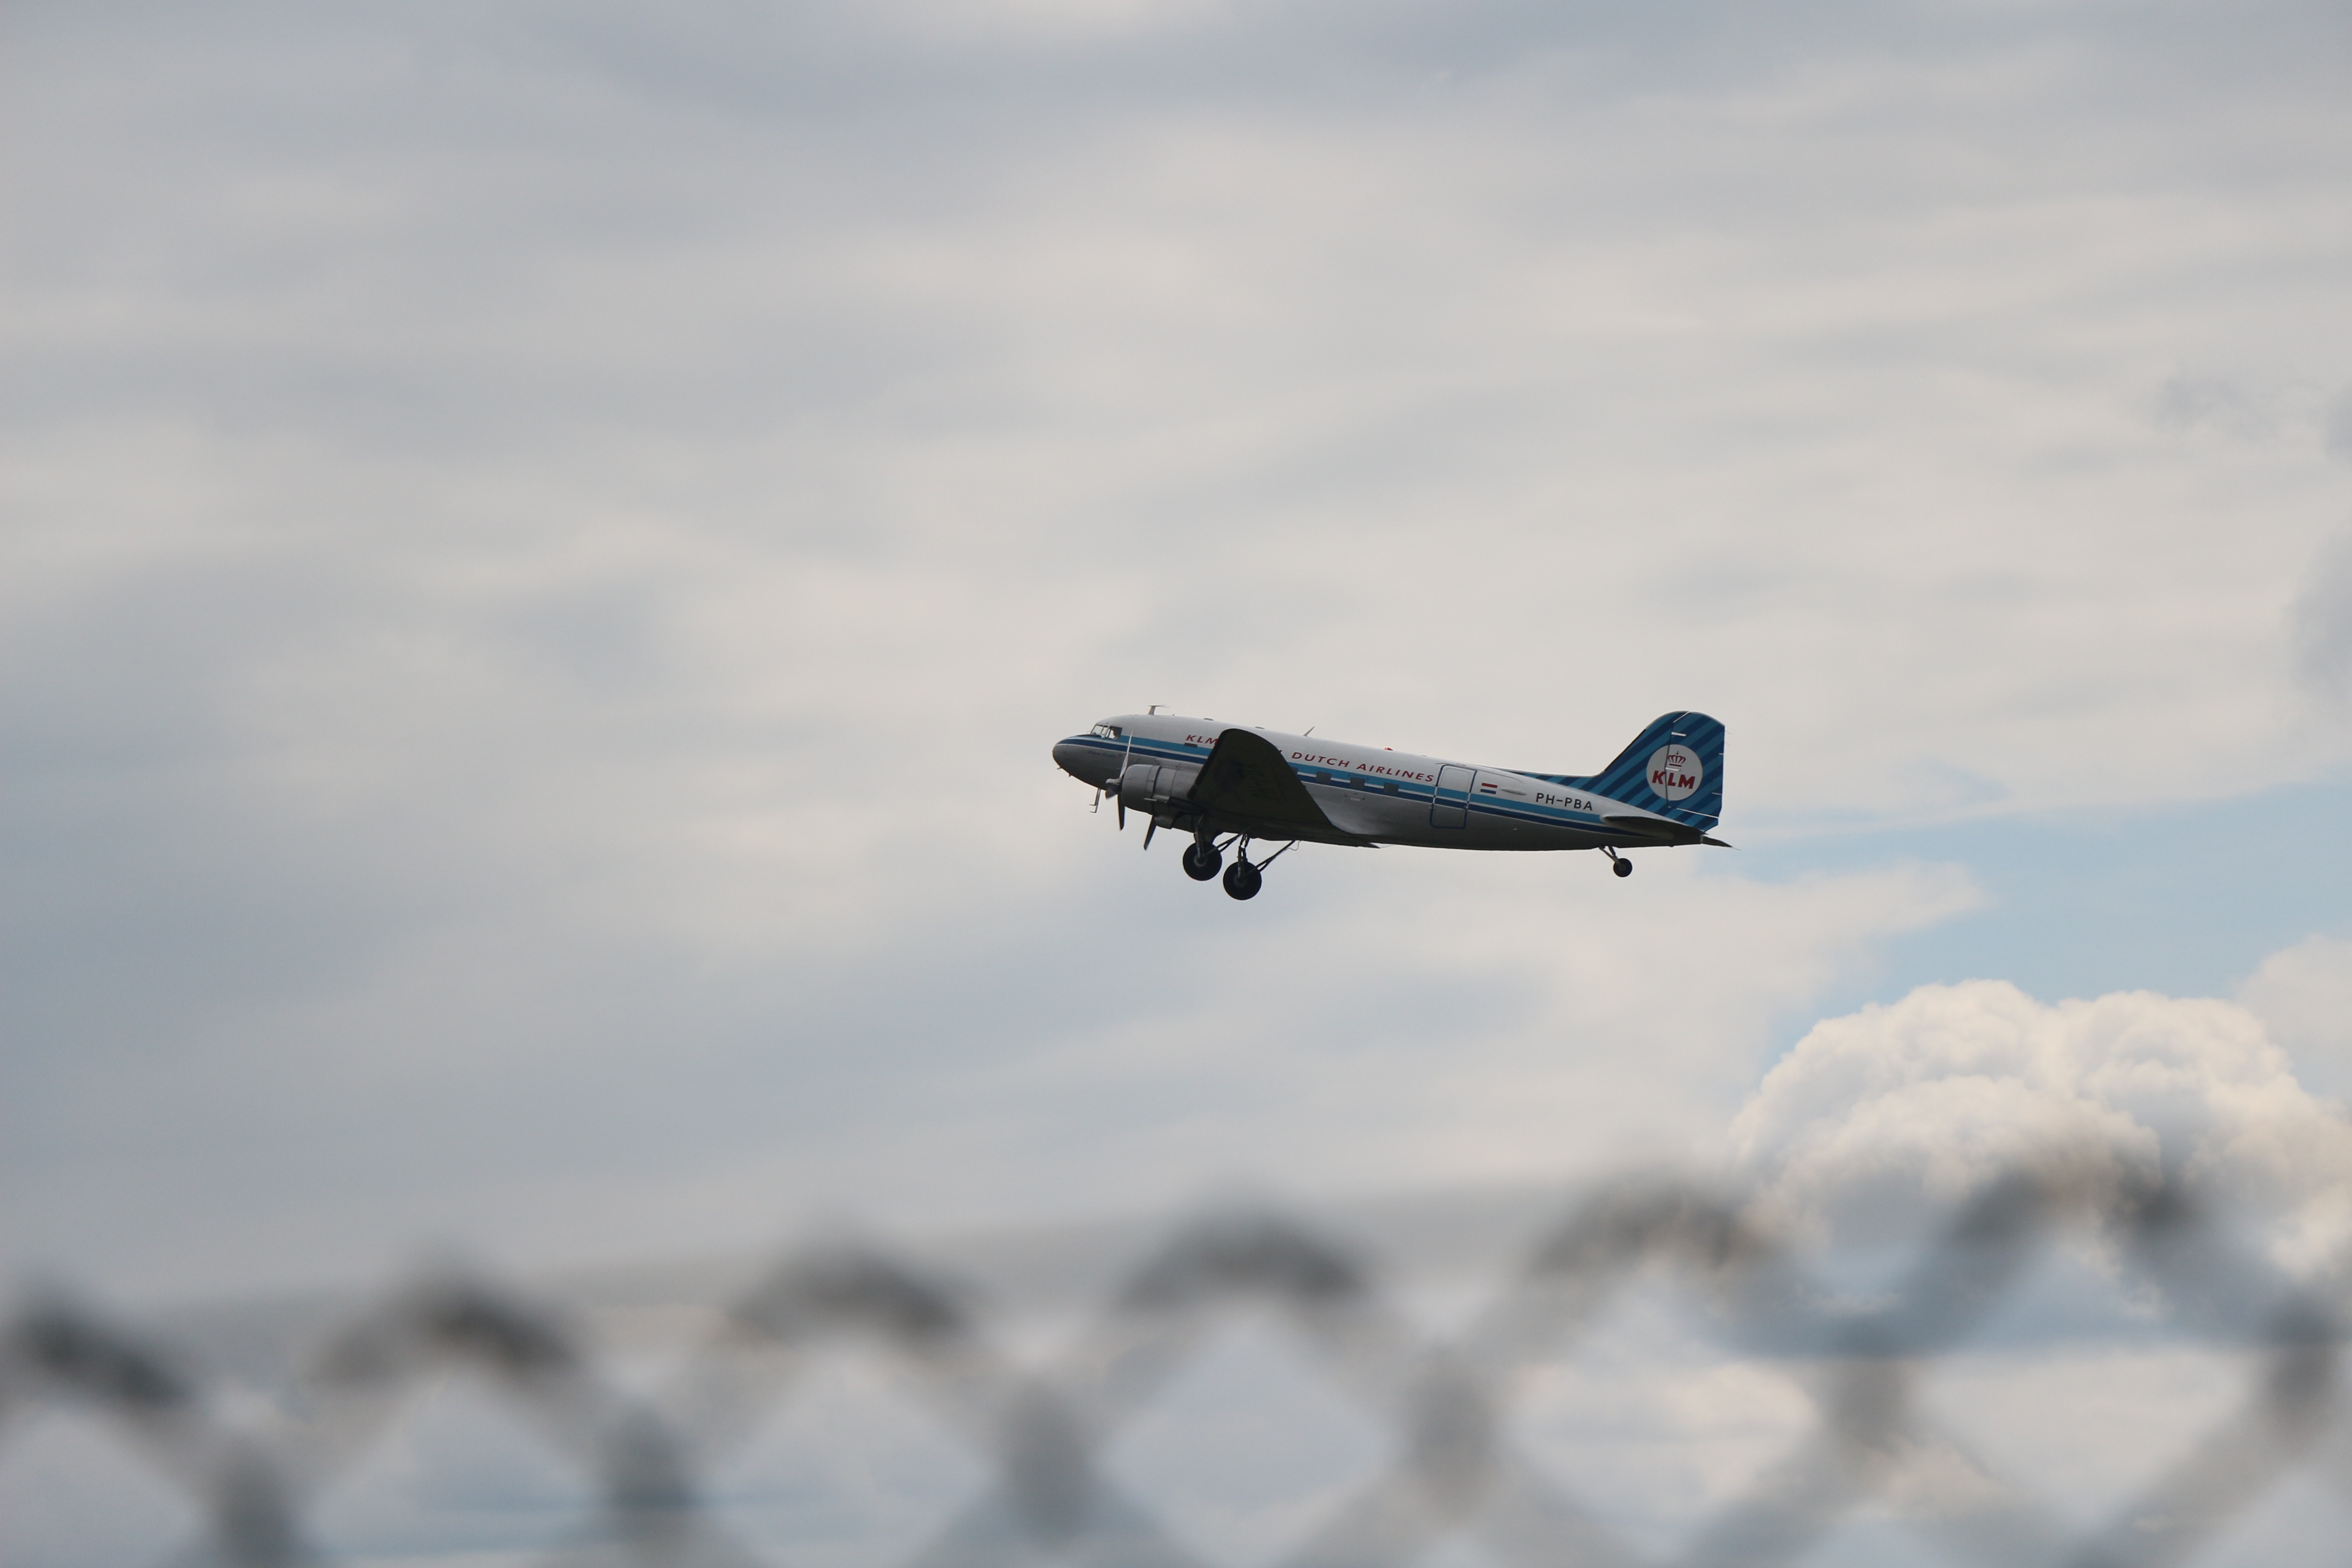
wing, sky, vintage, flying, airplane, plane, aircraft, vehicle, airline, aviation, flight, airliner, dc3, takeoff, air show, klm, air force, air travel, atmosphere of earth, wide body aircraft, areoplane